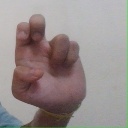
अक्षर: अ